Aberdeen Royal Infirmary

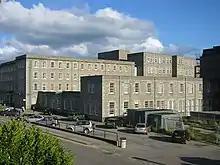
Granite medical wards

The complex is served by several bus services with regular connections to the city centre and service to places as far as Inverurie and Oldmeldrum in the north, Inverness in the West and Cove Bay in the south.